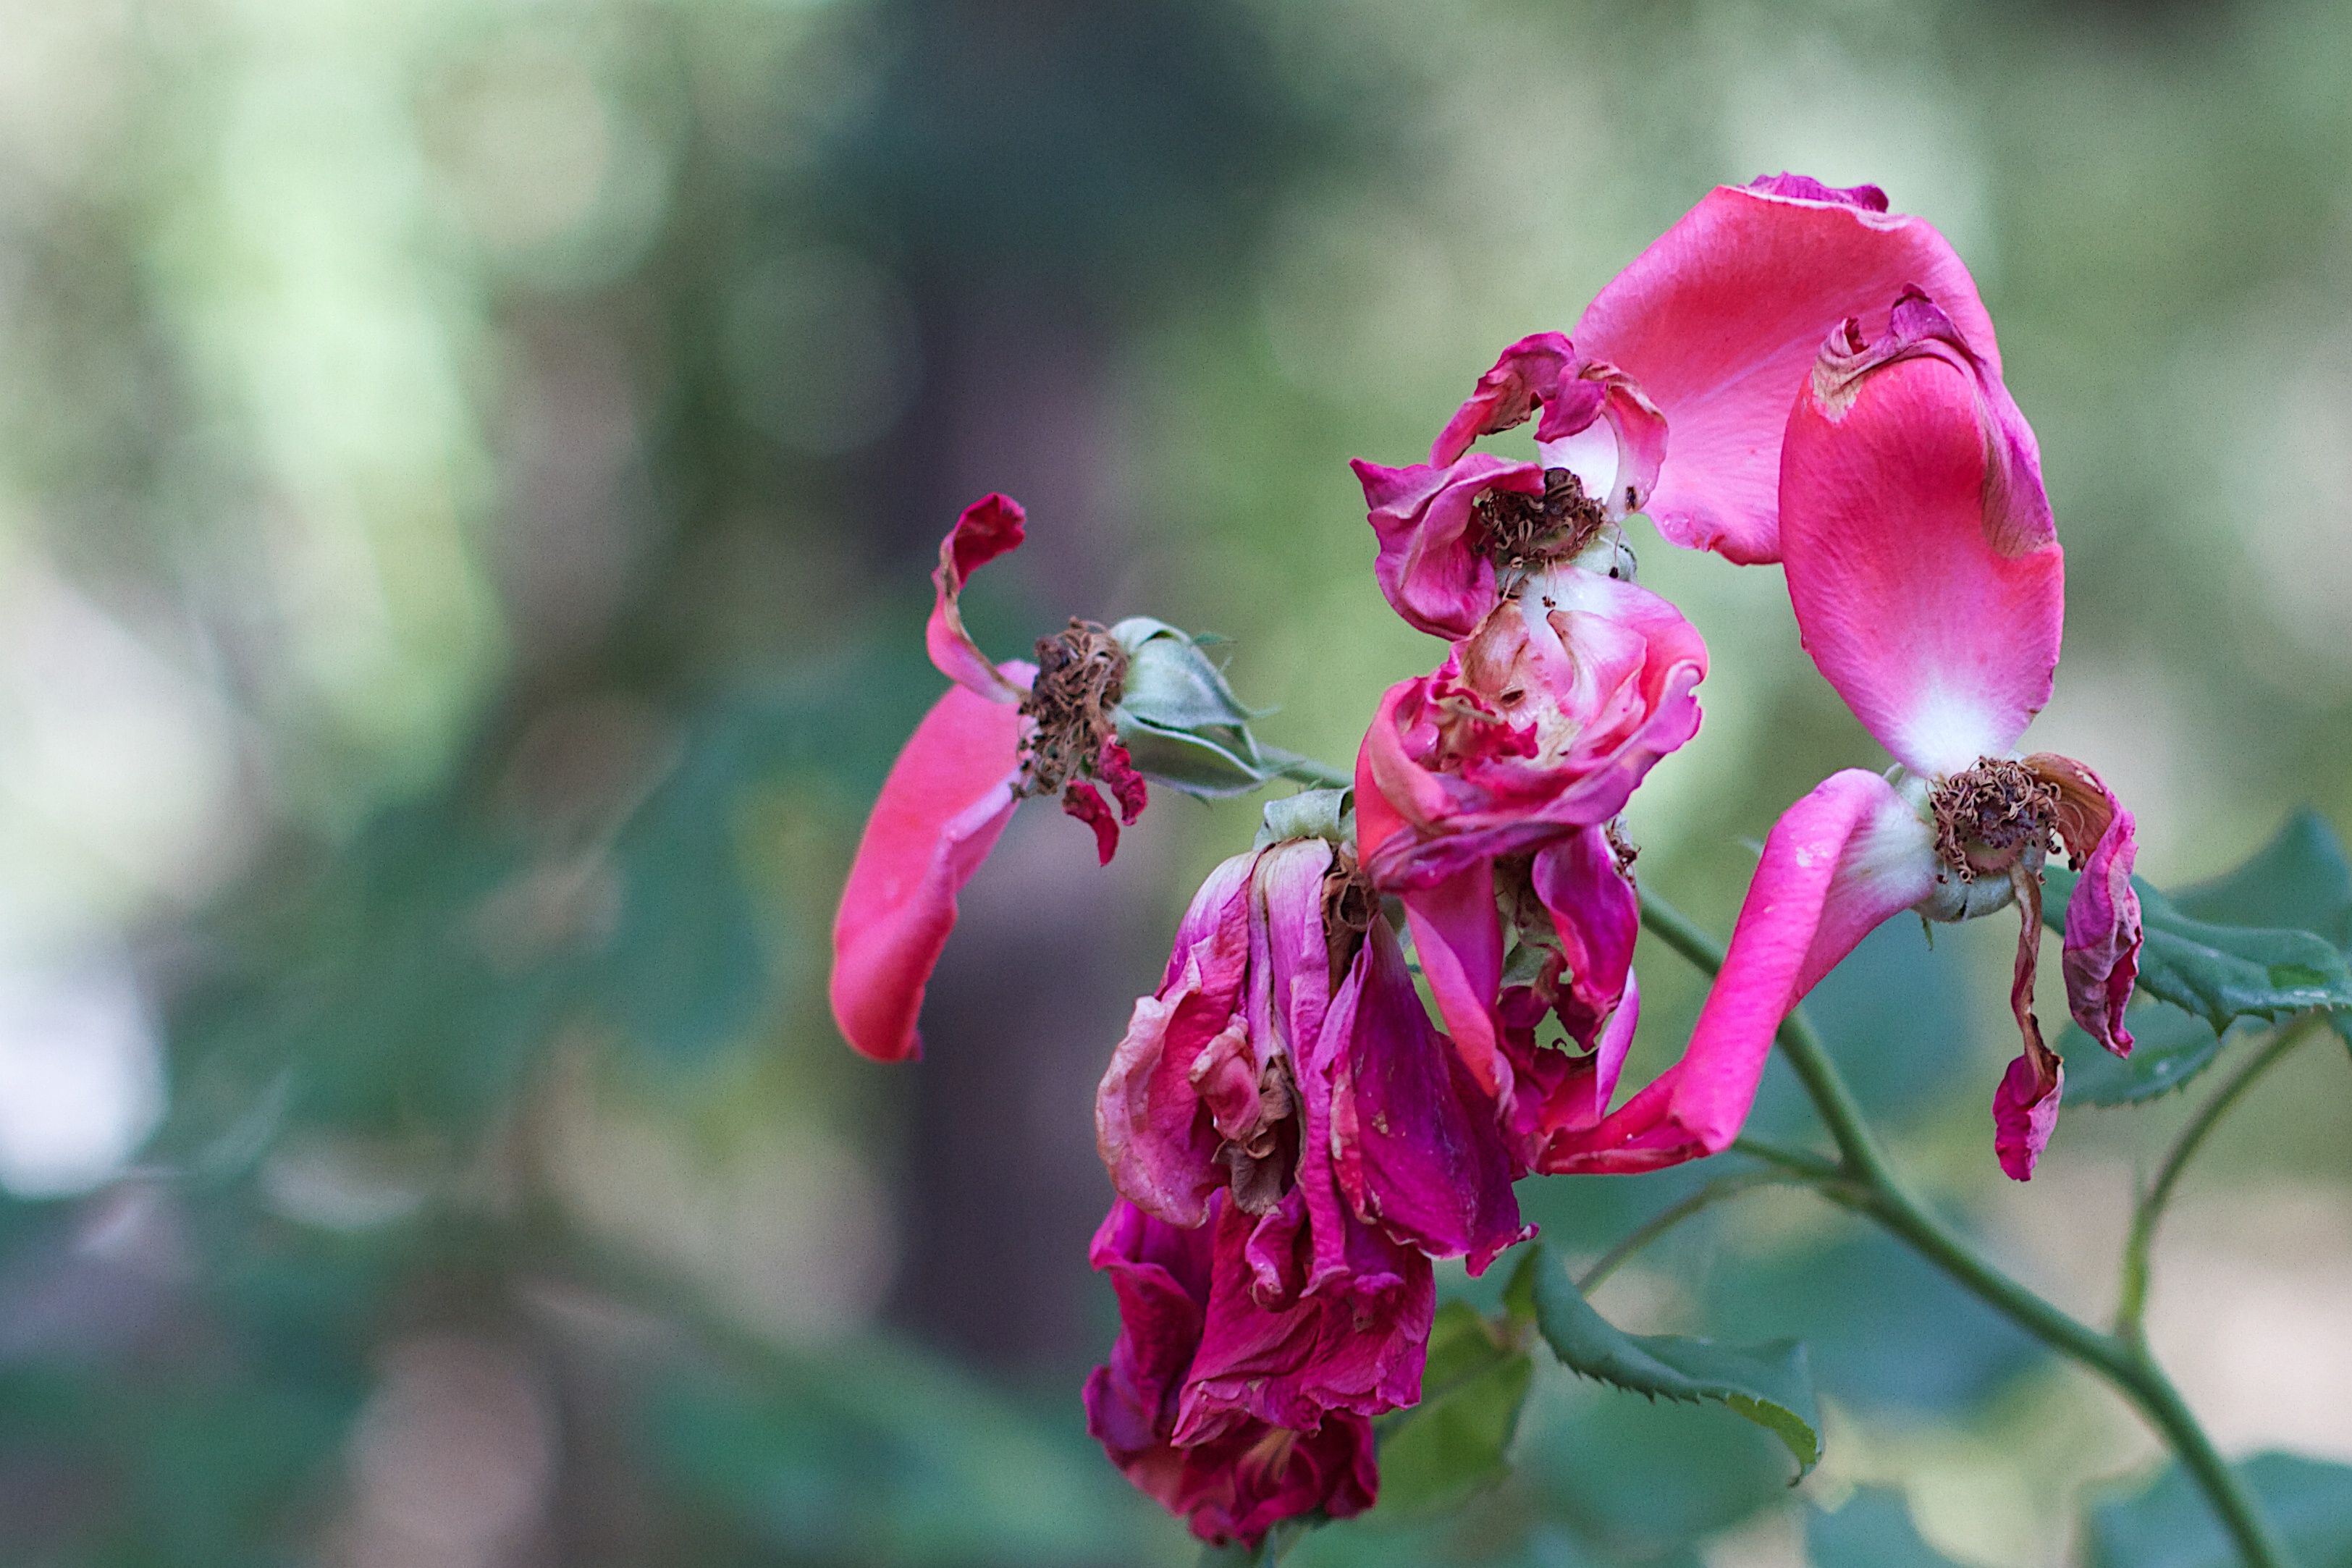
nature, blossom, plant, photography, leaf, flower, petal, spring, red, insect, botany, pink, flora, invertebrate, wildflower, close up, shrub, bee, nectar, macro photography, flowering plant, pollinator, land plant, membrane winged insect